Split (phylogenetics)

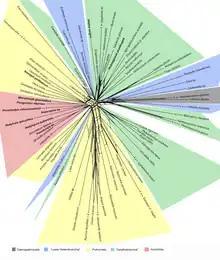
Graph of neighbor-net phylogenetic network shows a clear split support (visualised by long parallel edges) for Acochlidiacea (in red color). The graph is based on datasets by Jörger et al. (2010) and generated by SplitsTree.

A split in phylogenetics is a bipartition of a set of taxa, and the smallest unit of information in unrooted phylogenetic trees: each edge of an unrooted phylogenetic tree represents one split, and the tree can be efficiently reconstructed from its set of splits. Moreover, when given several trees, the splits occurring in more than half of these trees give rise to a consensus tree, and the splits occurring in a smaller fraction of the trees generally give rise to a consensus split network. Pairs of splits are "compatible" if any of the subsets defined by each split do not overlap.